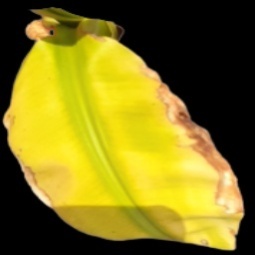
Label: Potassium